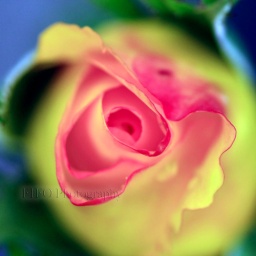
Rose in yellow and pink